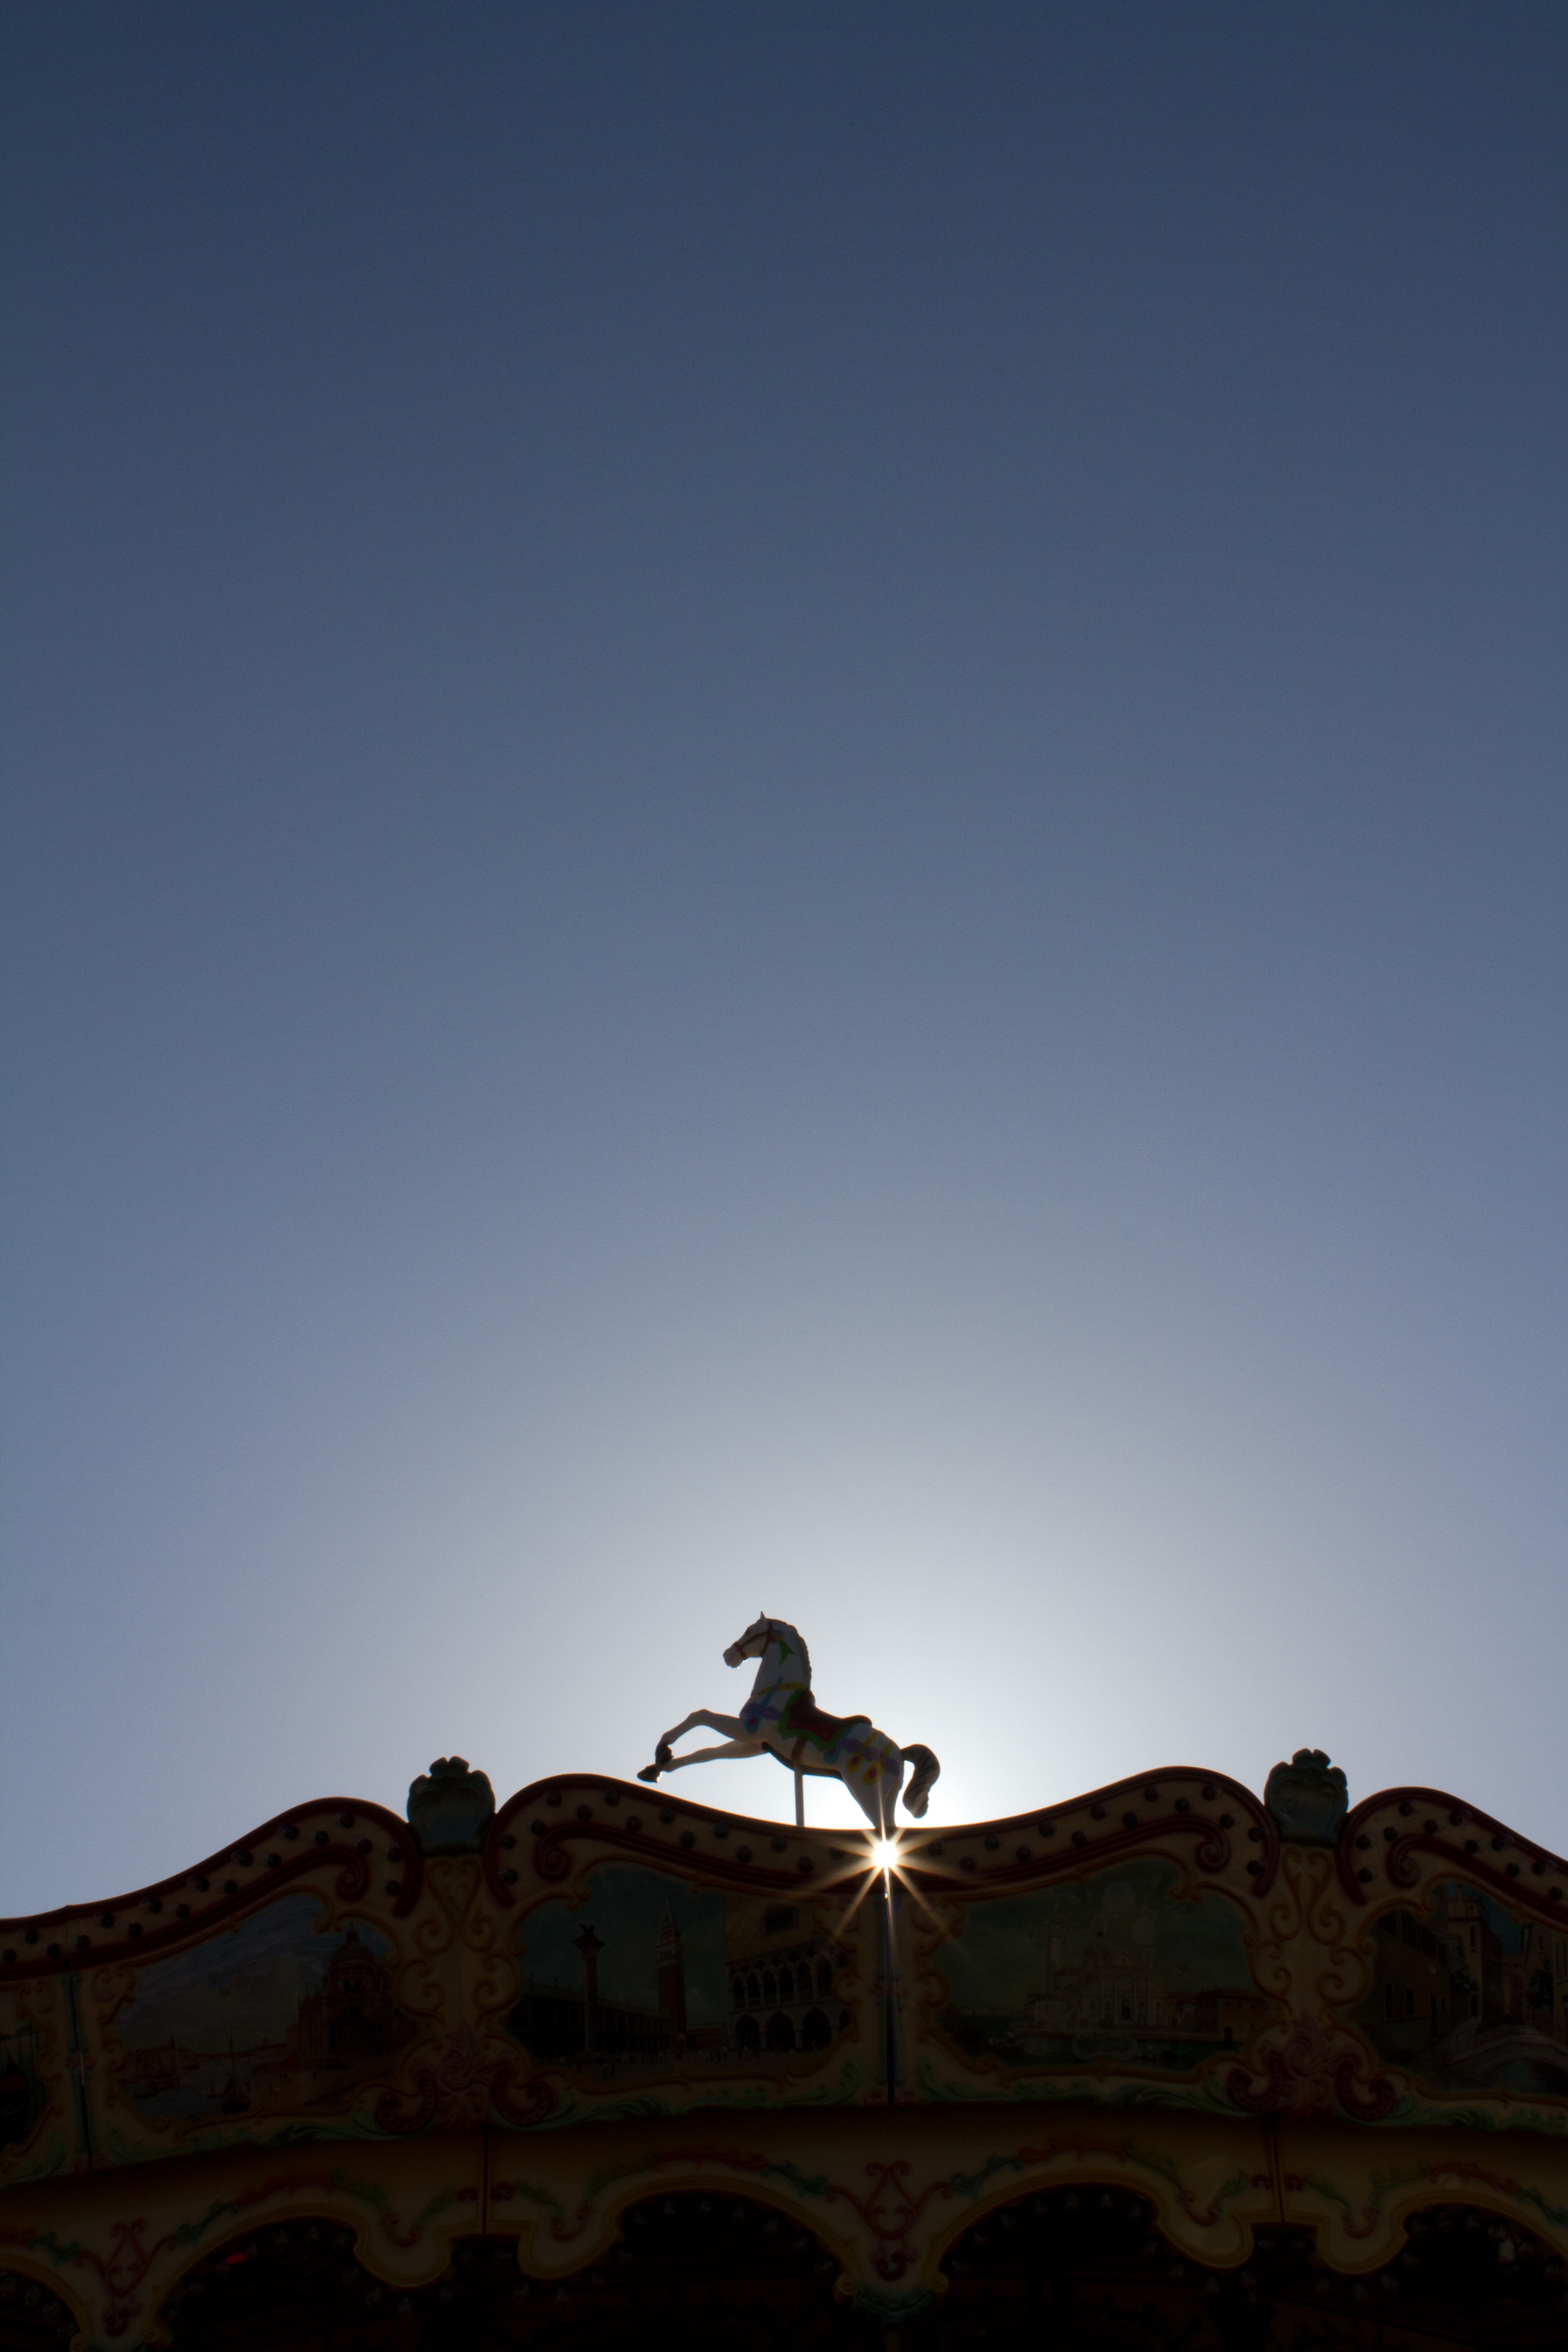
horizon, light, cloud, sky, sunset, sunlight, morning, dawn, dusk, evening, reflection, darkness, atmosphere of earth